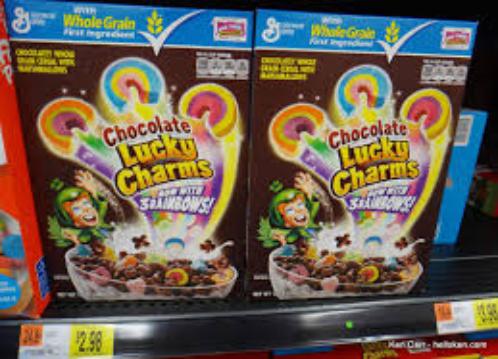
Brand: Chocolate Lucky Charms
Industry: Food